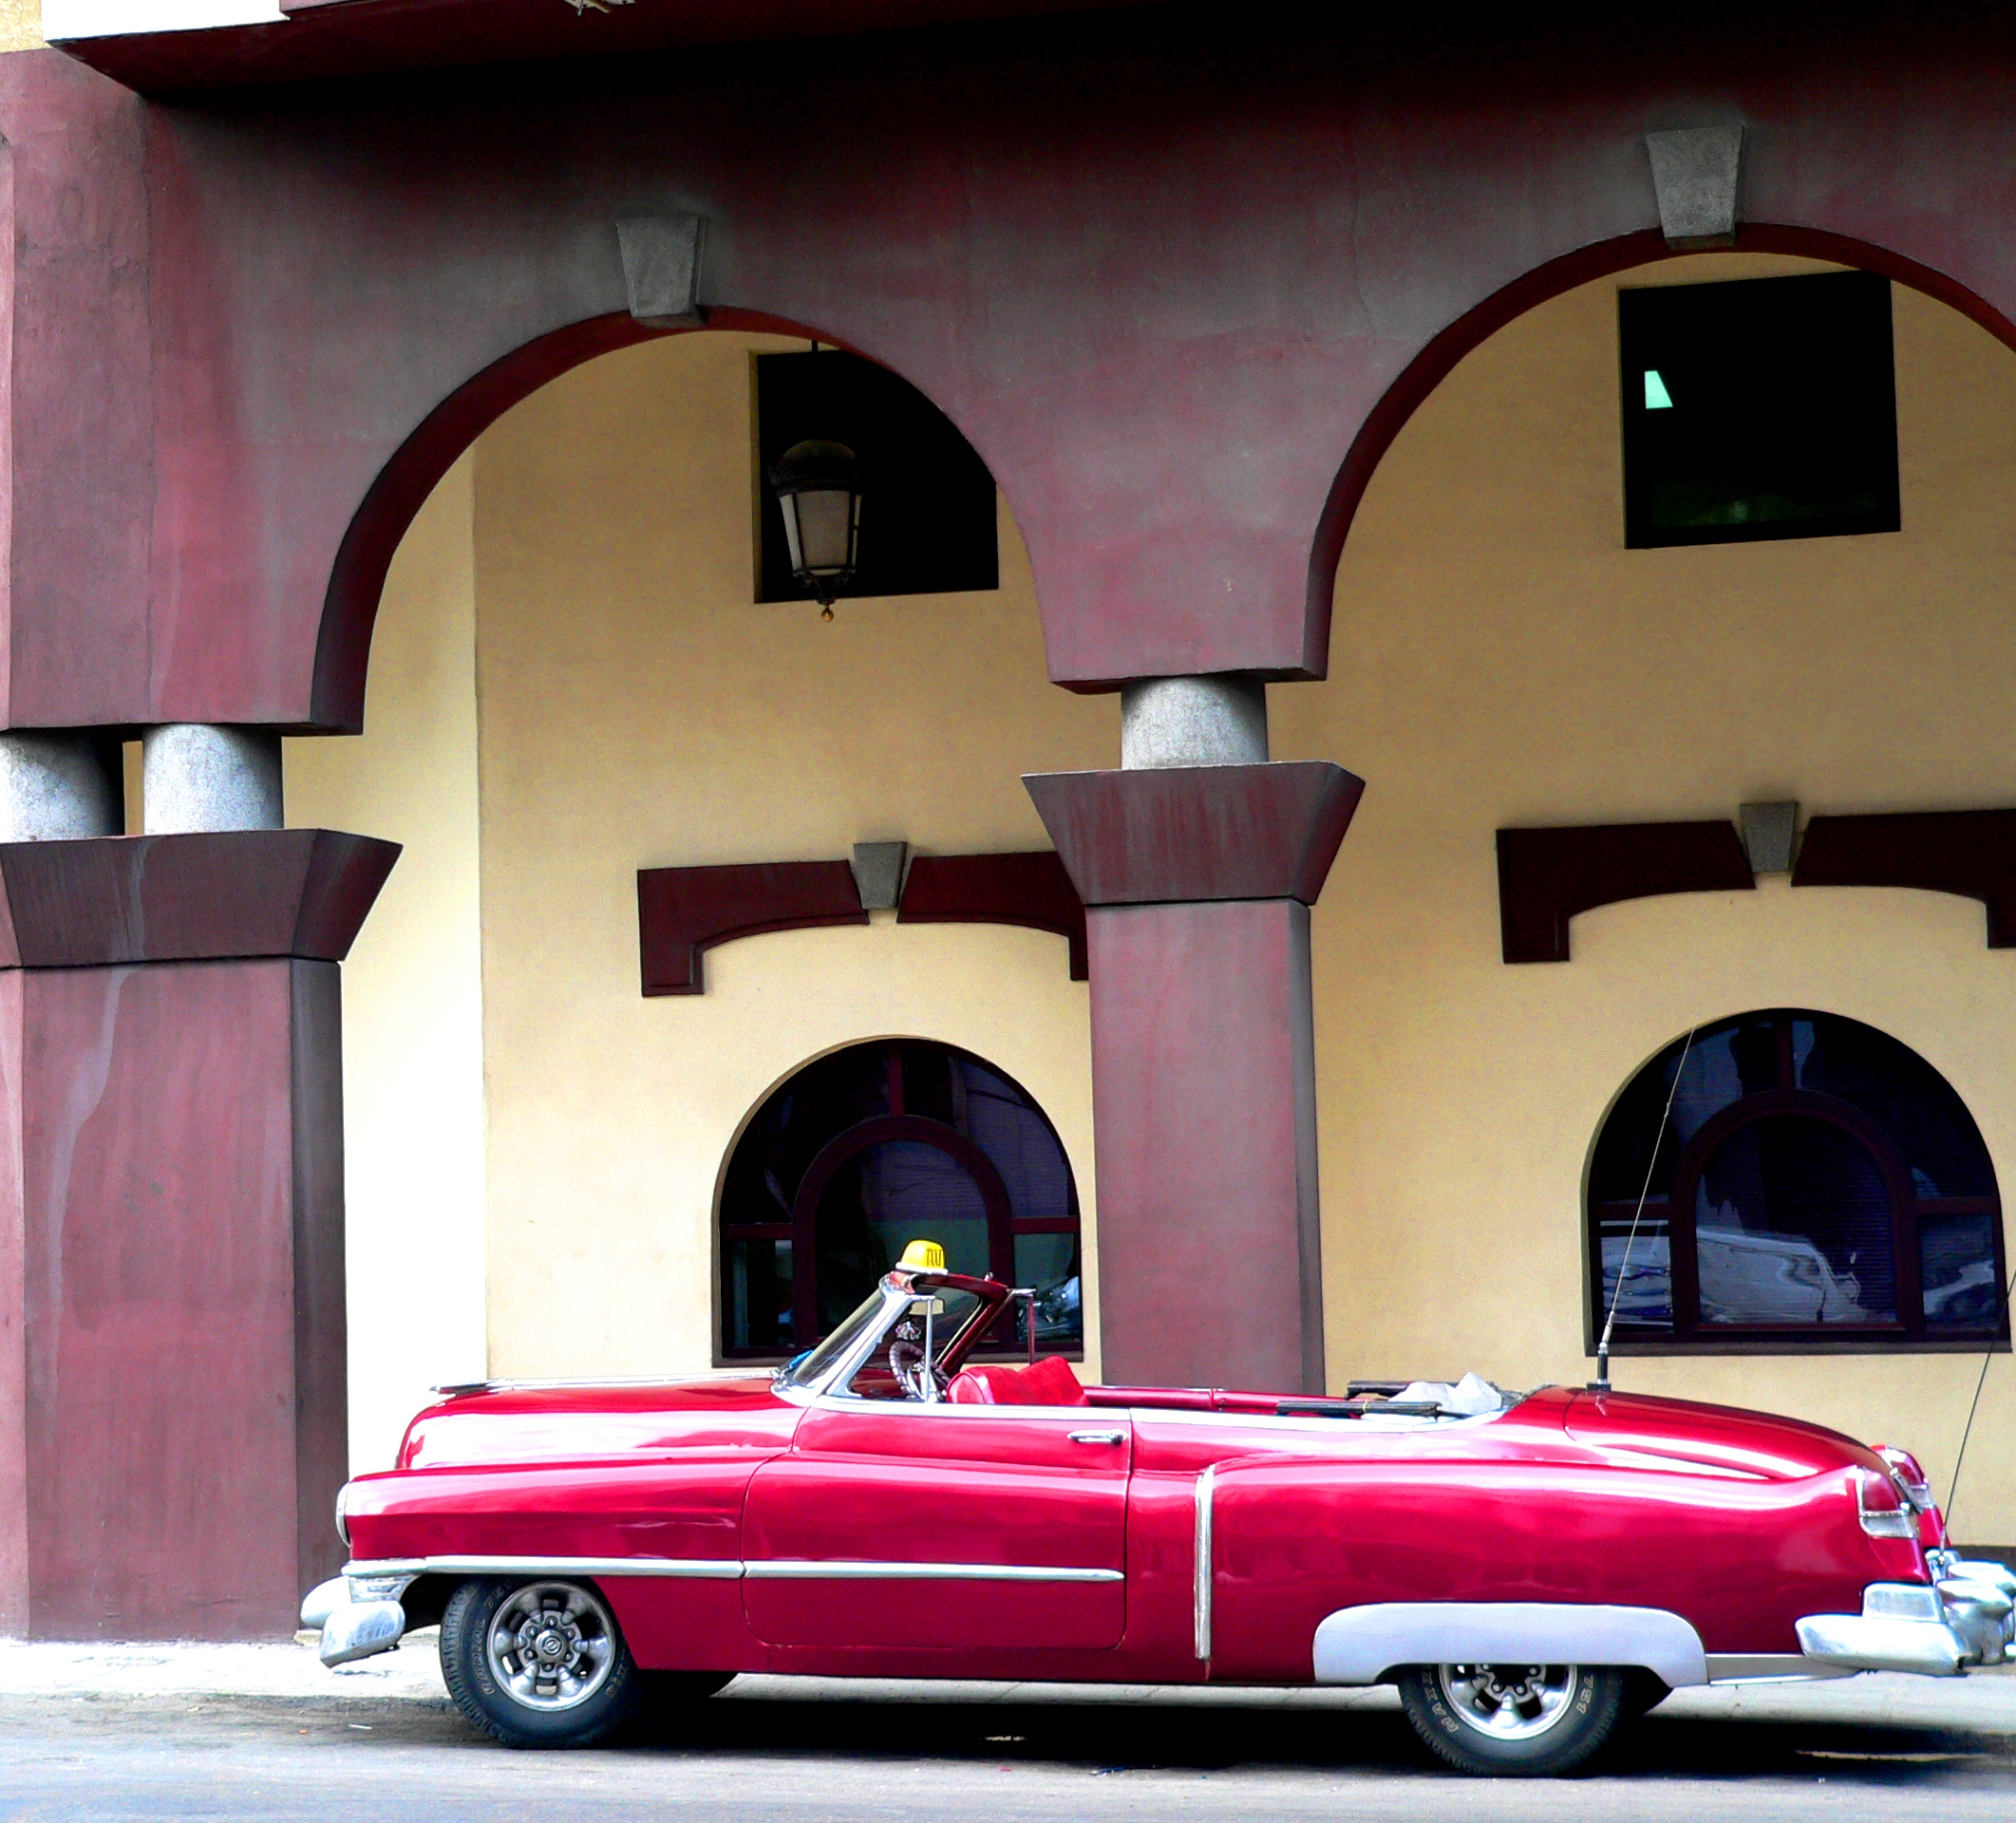
car, vehicle, pink, vintage car, cuba, classic, cuban, havanna, land vehicle, automobile make, automotive exterior, automotive design, luxury vehicle